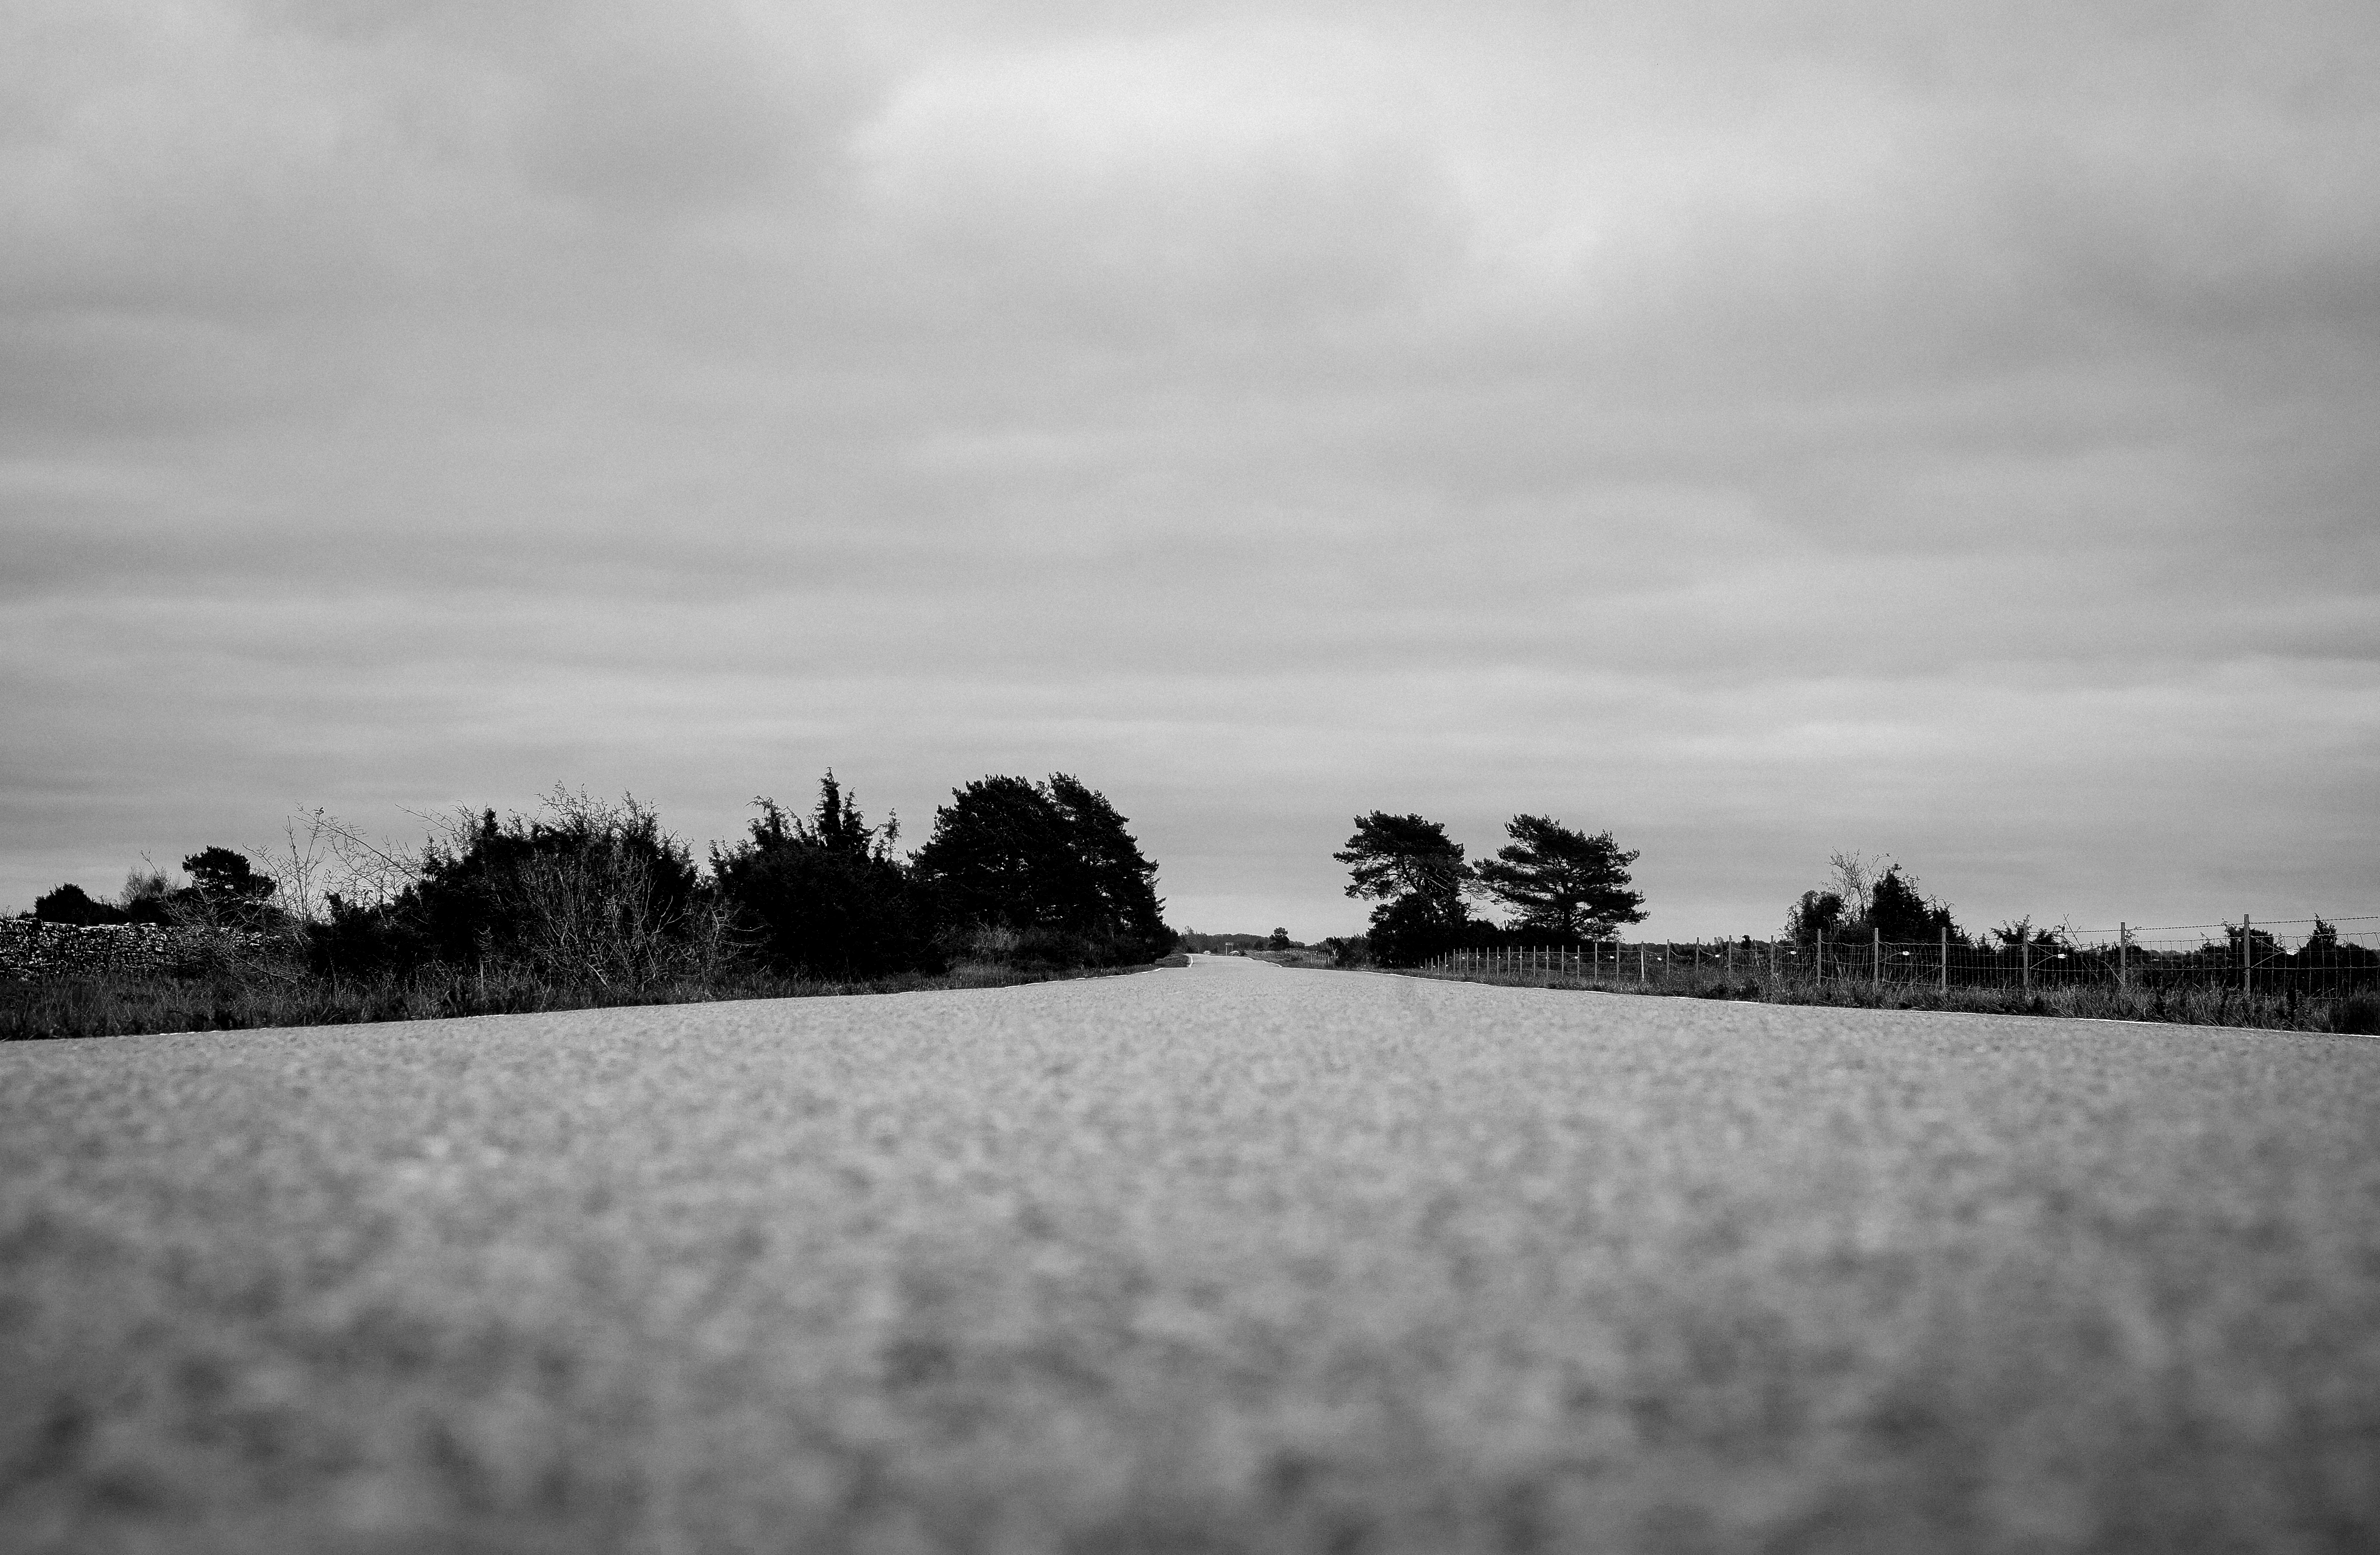
landscape, tree, nature, horizon, snow, winter, cloud, black and white, sky, road, white, photography, sunlight, morning, hill, dawn, dusk, weather, black, monochrome, season, art, mono, sweden, landschaft, kunst, strase, schweden, monochrom, rural area, swedisch, monochrome photography, atmospheric phenomenon